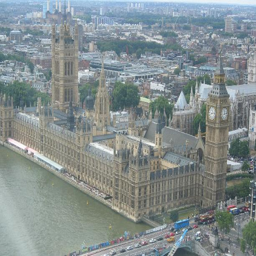
A wide panned shot of London at daytime.
a building with a large clock tower on it
A large building that has a clock tower.
a big building that has some towers with a clock at the top
The building in the city was very large.